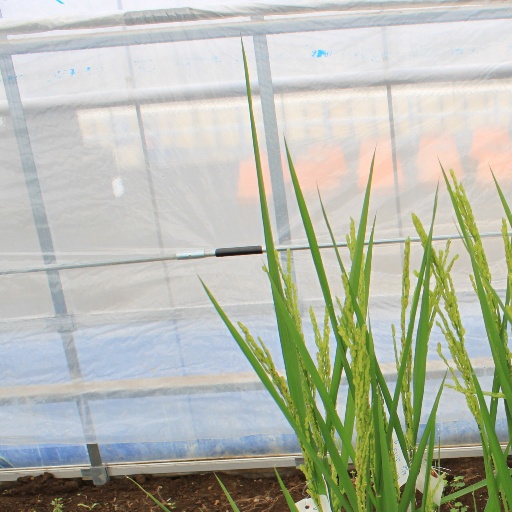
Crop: rice